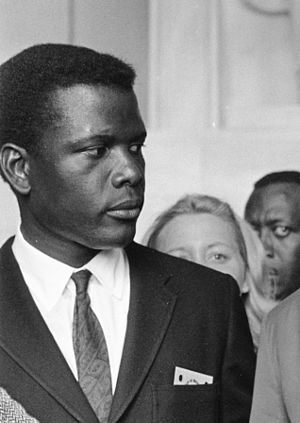
Sidney Poitier
Sydney Poitier, Marchen til Washington, 28. august 1963
Sir Sidney Poitier er en amerikansk skuespiller, filminstruktør, forfatter og diplomat fra Bahamas. Sidney Poitier er bedst kendt for en lang række prisvindende og nominerede roller i halvtredserne og tresserne. Specielt huskes kan som den første afro-amerikaner der vandt en Oscar for bedste mandlige hovedrolle for sit skuespil i filmen Markens liljer. Før det havde han allerede været nomineret i 1958 i samme kategori. Desuden har han vundet en BAFTA Award og være nomineret fem gange og fem gange til en Golden Globe, som han vandt for samme rolle som han vandt sin Oscar.